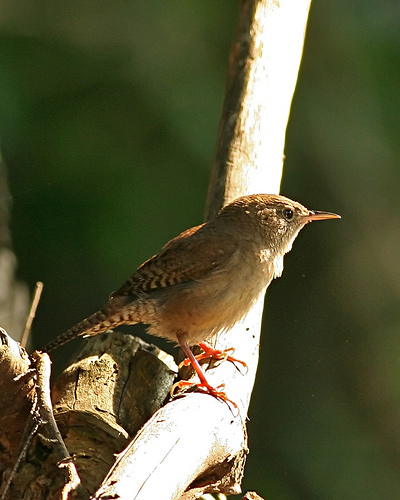
a small bird with a rounded crown, slightly hooked bill, and orange tarsi
this is a yellow bird with yellow and black coverts and a long pointed bill.
a small brown bird with orange feet and a tan beak.
this bird has orange tarsus & feet, a long pointed bill with a curved downward upper bill, and a brown and white mottled body.
this is a small brown bird with brown and grey speckling in the wings, and it has bright orange legs.
this small bird is light brown with dark brown stripes on the wings and tail.
small bird with orange feet,striped tailfeathers and wing tips.
a small brown bird, with a long tarsus, and a pointed bill.
this bird has wings that are brown and has a white belly
this small brown bird has barred wings and tail with pale orange tarsus and feet and a slightly curved bill.
Species: House Wren